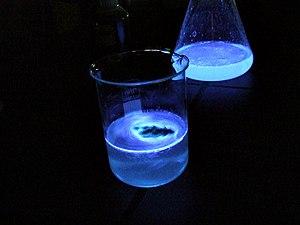
Luminol et Hémoglobine
La luminescence est une émission de lumière dite « froide » par opposition à l'incandescence qui est dite « chaude ». La lumière émise par luminescence résulte d'interactions entre particules électriquement chargées. Dans les cas les plus fréquents, ce sont des transitions électroniques ayant lieu dans des atomes, des molécules ou des cristaux qui provoquent l'émission de photons. L'énergie libérée sous forme de lumière lors de la transition peut être initialement fournie sous forme électrique, chimique, mécanique ou lumineuse. On distingue différents types de luminescence selon le mode d’excitation initial.